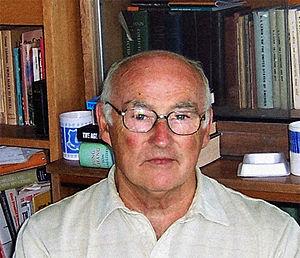
Peter Taaffe est un homme politique et théoricien marxiste britannique. Il est le secrétaire général du Socialist Party et l'un des dirigeants du Comité pour une Internationale ouvrière.